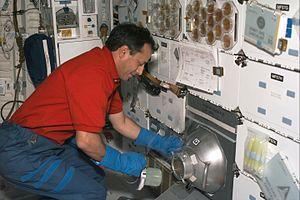
L'astronaute français Michel Tognini dans la navette Columbia, durant la mission STS-93, ouvrant un réservoir d'azote pour une expérience scientifique.